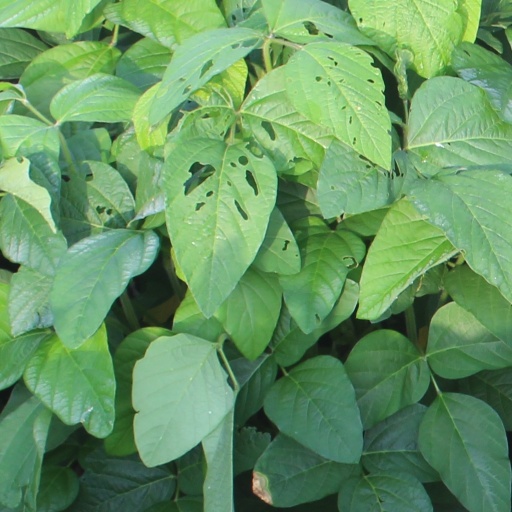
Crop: soybean